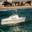
Label: ship